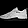
Label: Sneaker